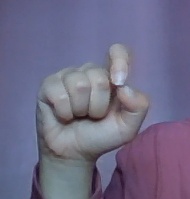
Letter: fa